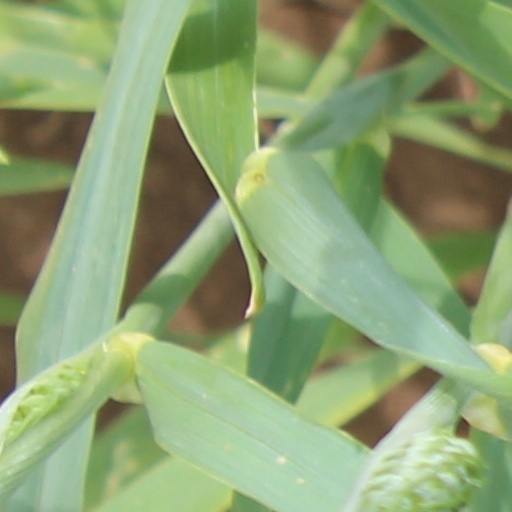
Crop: wheat